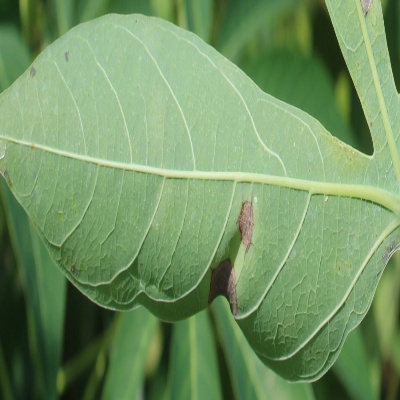
Crop: Cassava
Condition: bacterial blight